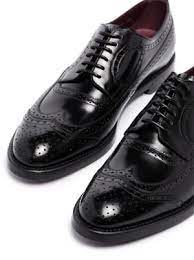
Label: Brogue